SMS Ostfriesland

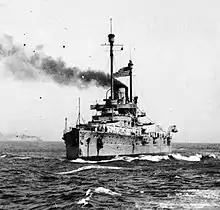
under United States flag

The Battle of Dogger Bank, in which Vice Admiral David Beatty's 1st and 2nd Battlecruiser Squadrons ambushed the battlecruisers of I Scouting Group, occurred on 24 January 1915. and the rest of I Squadron sortied to reinforce the outnumbered German battlecruisers; I Squadron left port at 12:33 CET, along with the pre-dreadnoughts of II Squadron. They were too late, however, and failed to locate any British forces. By 19:05, the fleet had returned to the Schillig Roads outside Wilhelmshaven. In the meantime, the armored cruiser had been overwhelmed by concentrated British fire and sunk, while the battlecruiser was severely damaged by a fire in one of the ammunition magazines. As a result, Kaiser Wilhelm II removed Ingenohl from his post and replaced him with now-Admiral Pohl on 2 February. VAdm Richard Eckermann replaced Lans on 16 February.